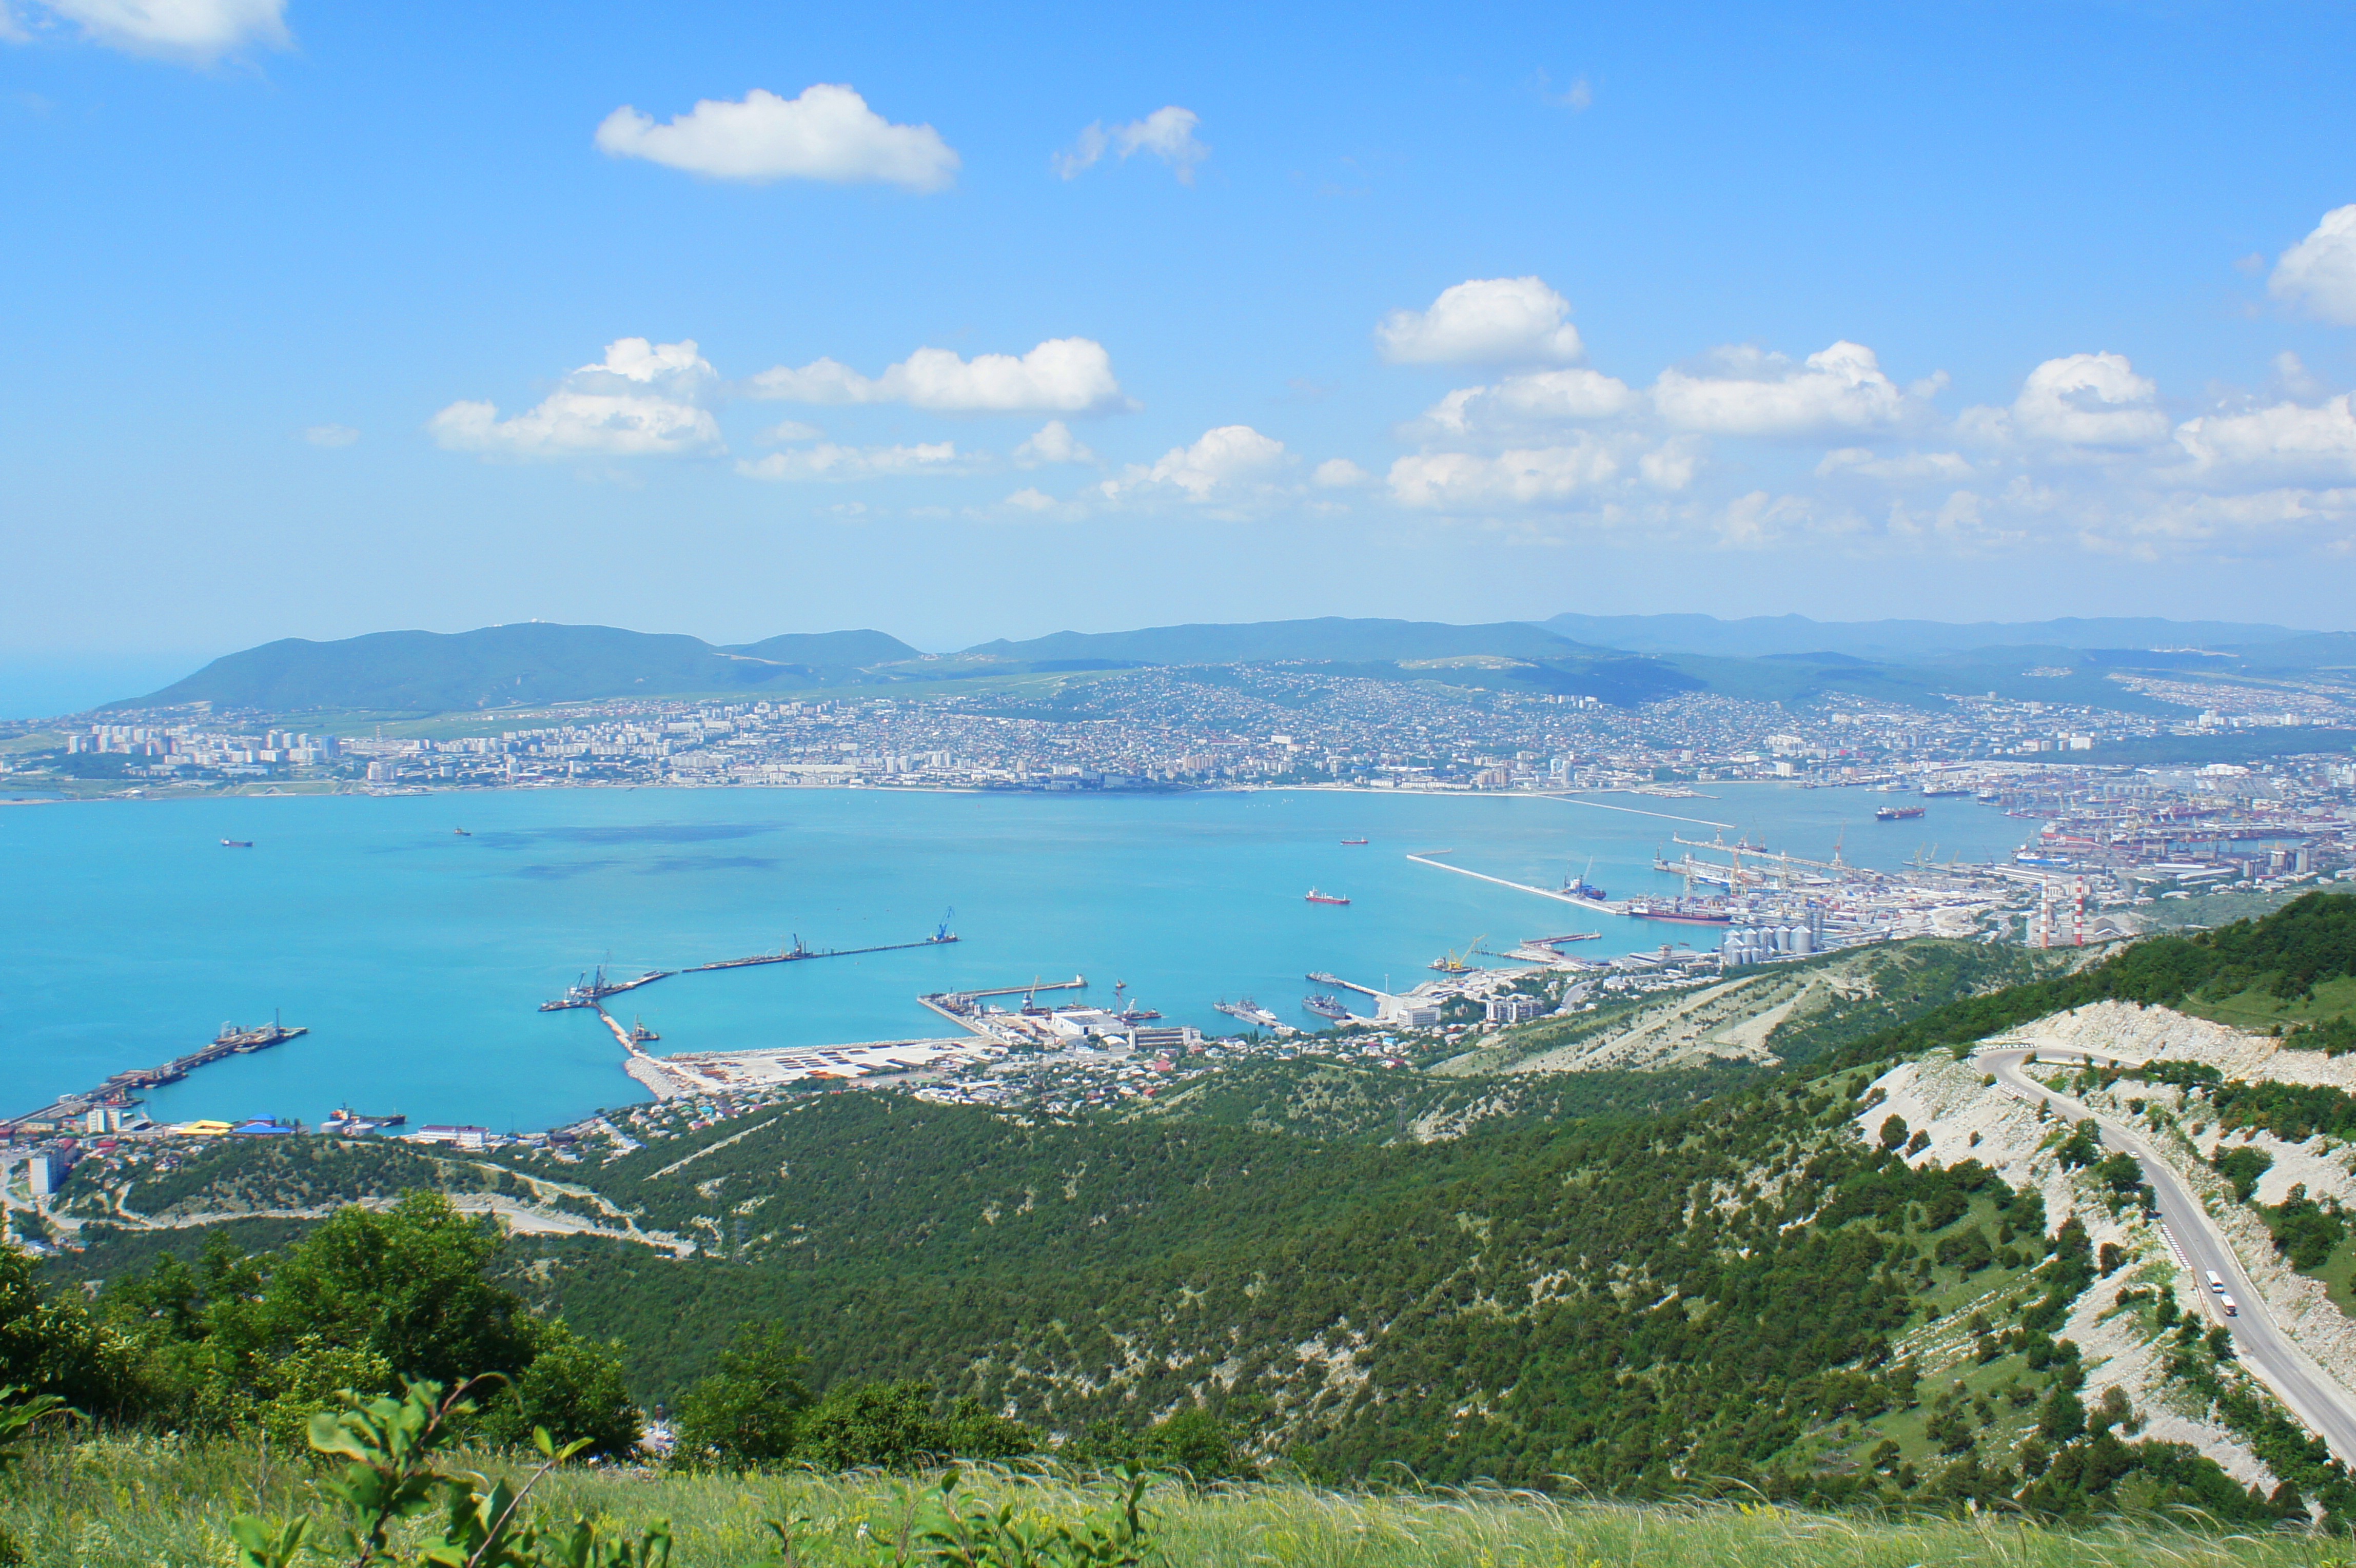
sea, coast, lake, panorama, bay, reservoir, body of water, loch, cape, black sea, novorossiysk, seven winds